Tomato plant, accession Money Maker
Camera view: bottom (45 deg); turntable rotation: 180 degrees
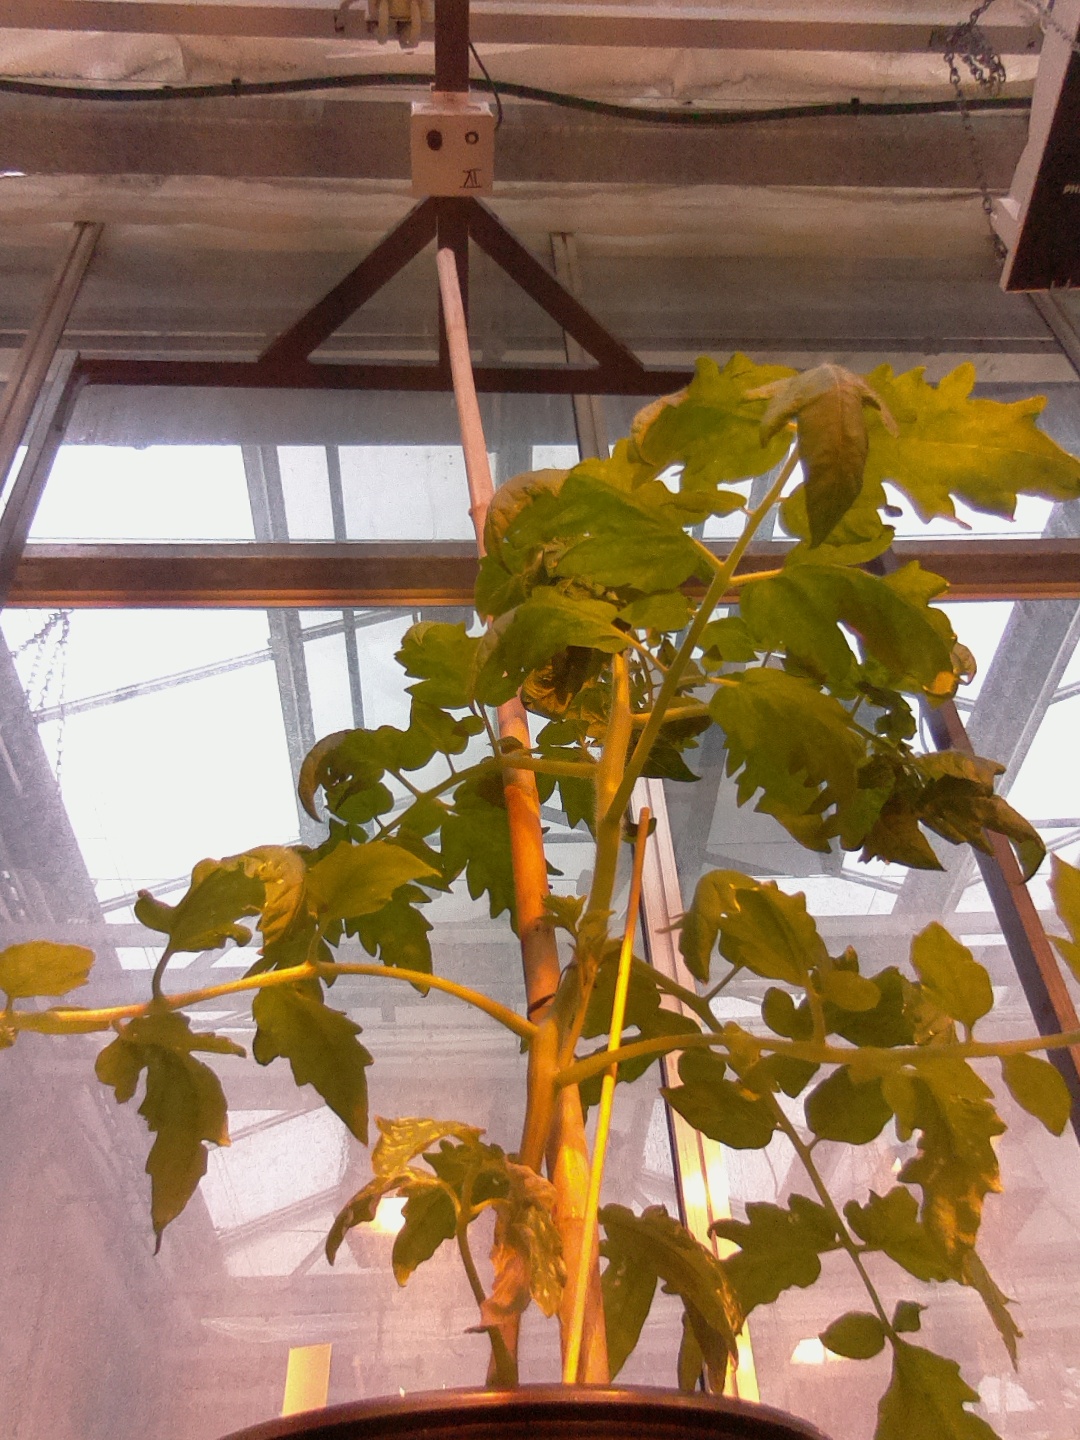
BBCH growth stage 53: 3 inflorescences visible